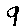
Label: 9